DeQueen & Eastern Railroad Machine Shop

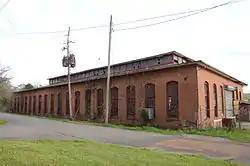

The DeQueen & Eastern Railroad Machine Shop is an historic railroad maintenance shop in De Queen, Arkansas. It is located on the northwest corner of the railyard of the De Queen and Eastern Railroad, near the corner of South Hughes Street and East Lockesburg Avenue. It is a tall and long single-story brick structure, with a monitor roof and modest Italianate styling. Built c. 1905, it is one of the oldest surviving buildings built by this particular railroad company, and is the only known period railroad shop building in the region.